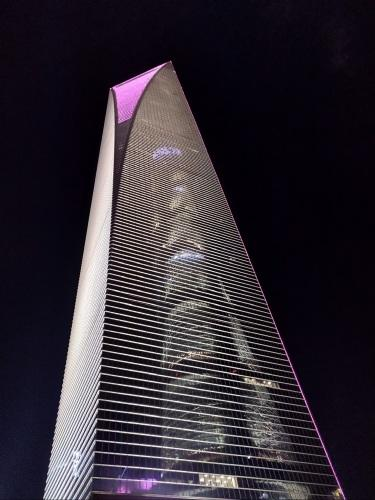
地标名称：上海环球金融中心
所在城市：上海市·浦东新区